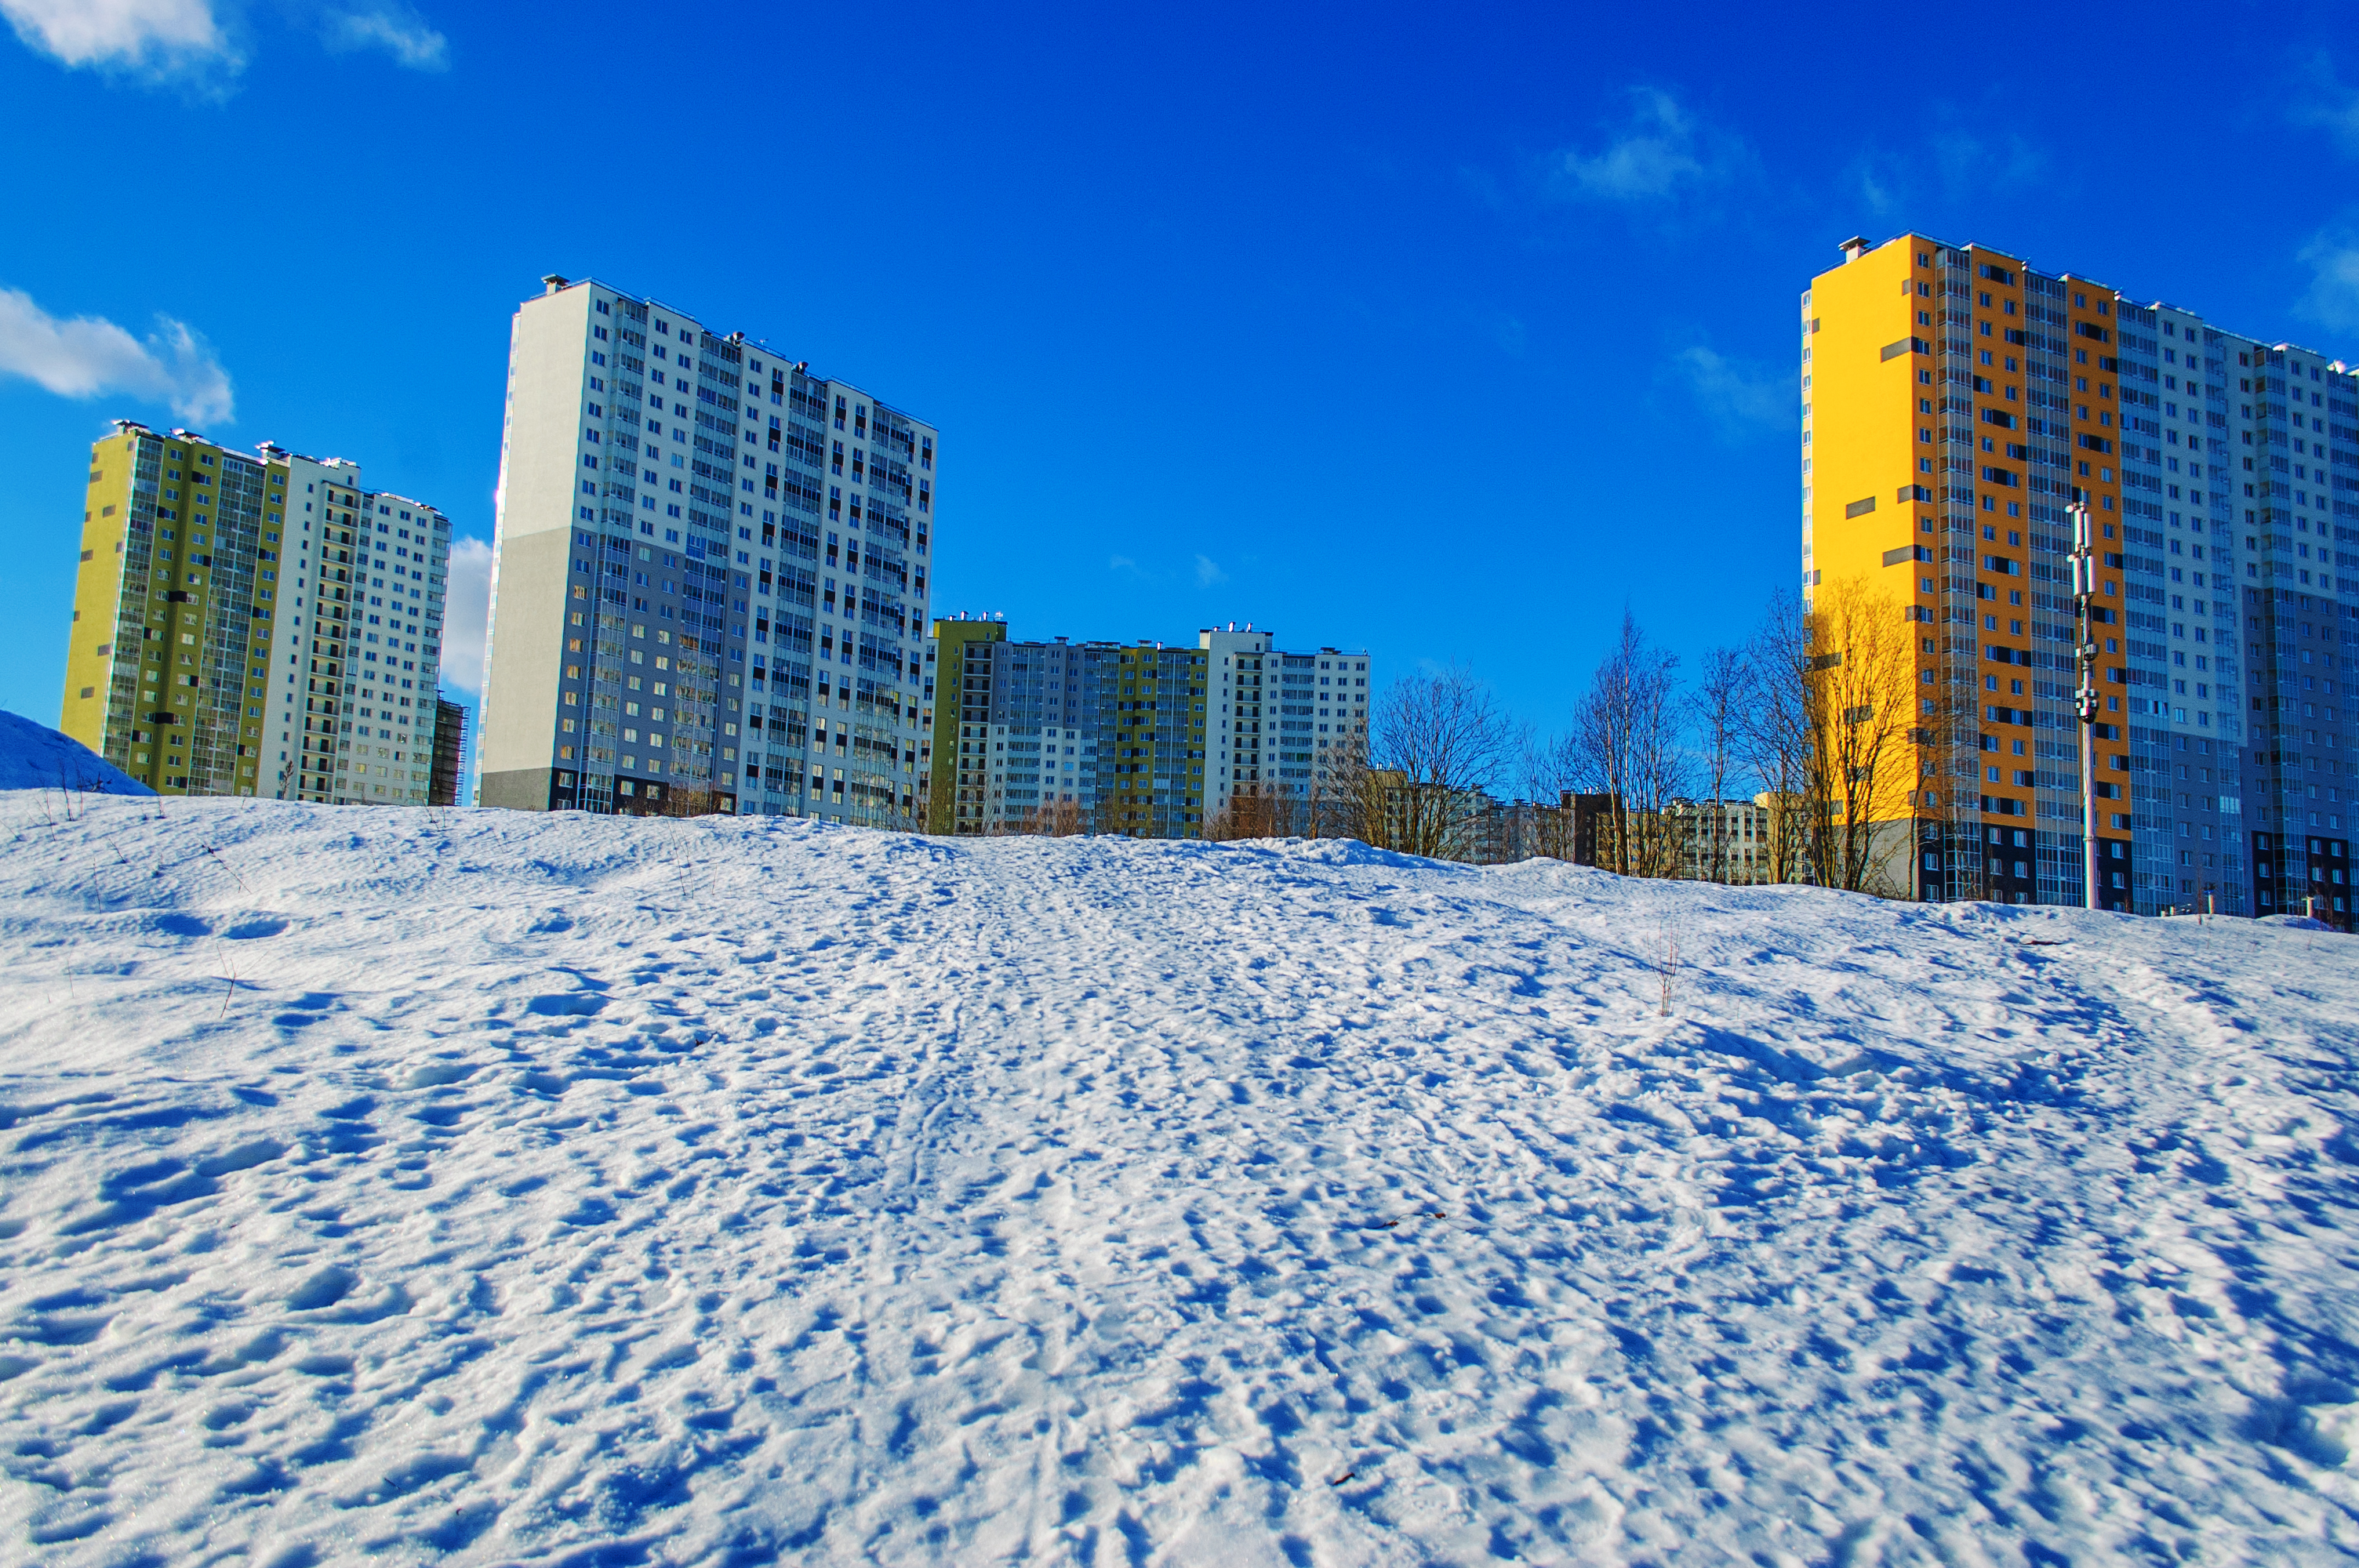
images, cloud, building, sky, daytime, blue, skyscraper, tree, snow, natural landscape, urban design, body of water, tower block, freezing, street light, residential area, landscape, condominium, horizon, city, cityscape, metropolis, electric blue, house, mixed use, commercial building, reflection, winter, apartment, precipitation, headquarters, downtown, evening, facade, roof, suburb, skyline, ocean, corporate headquarters, ice, frost